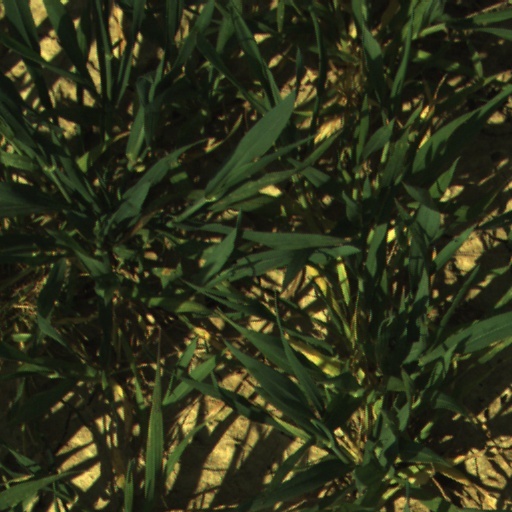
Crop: wheat